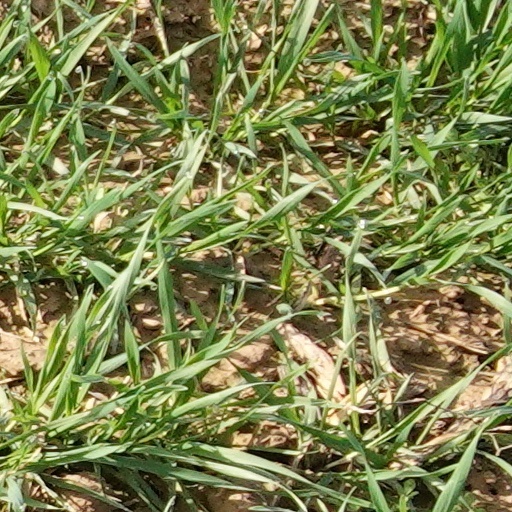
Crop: wheat